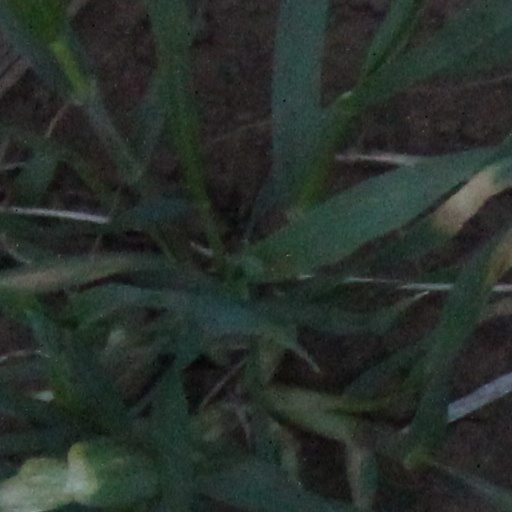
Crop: wheat